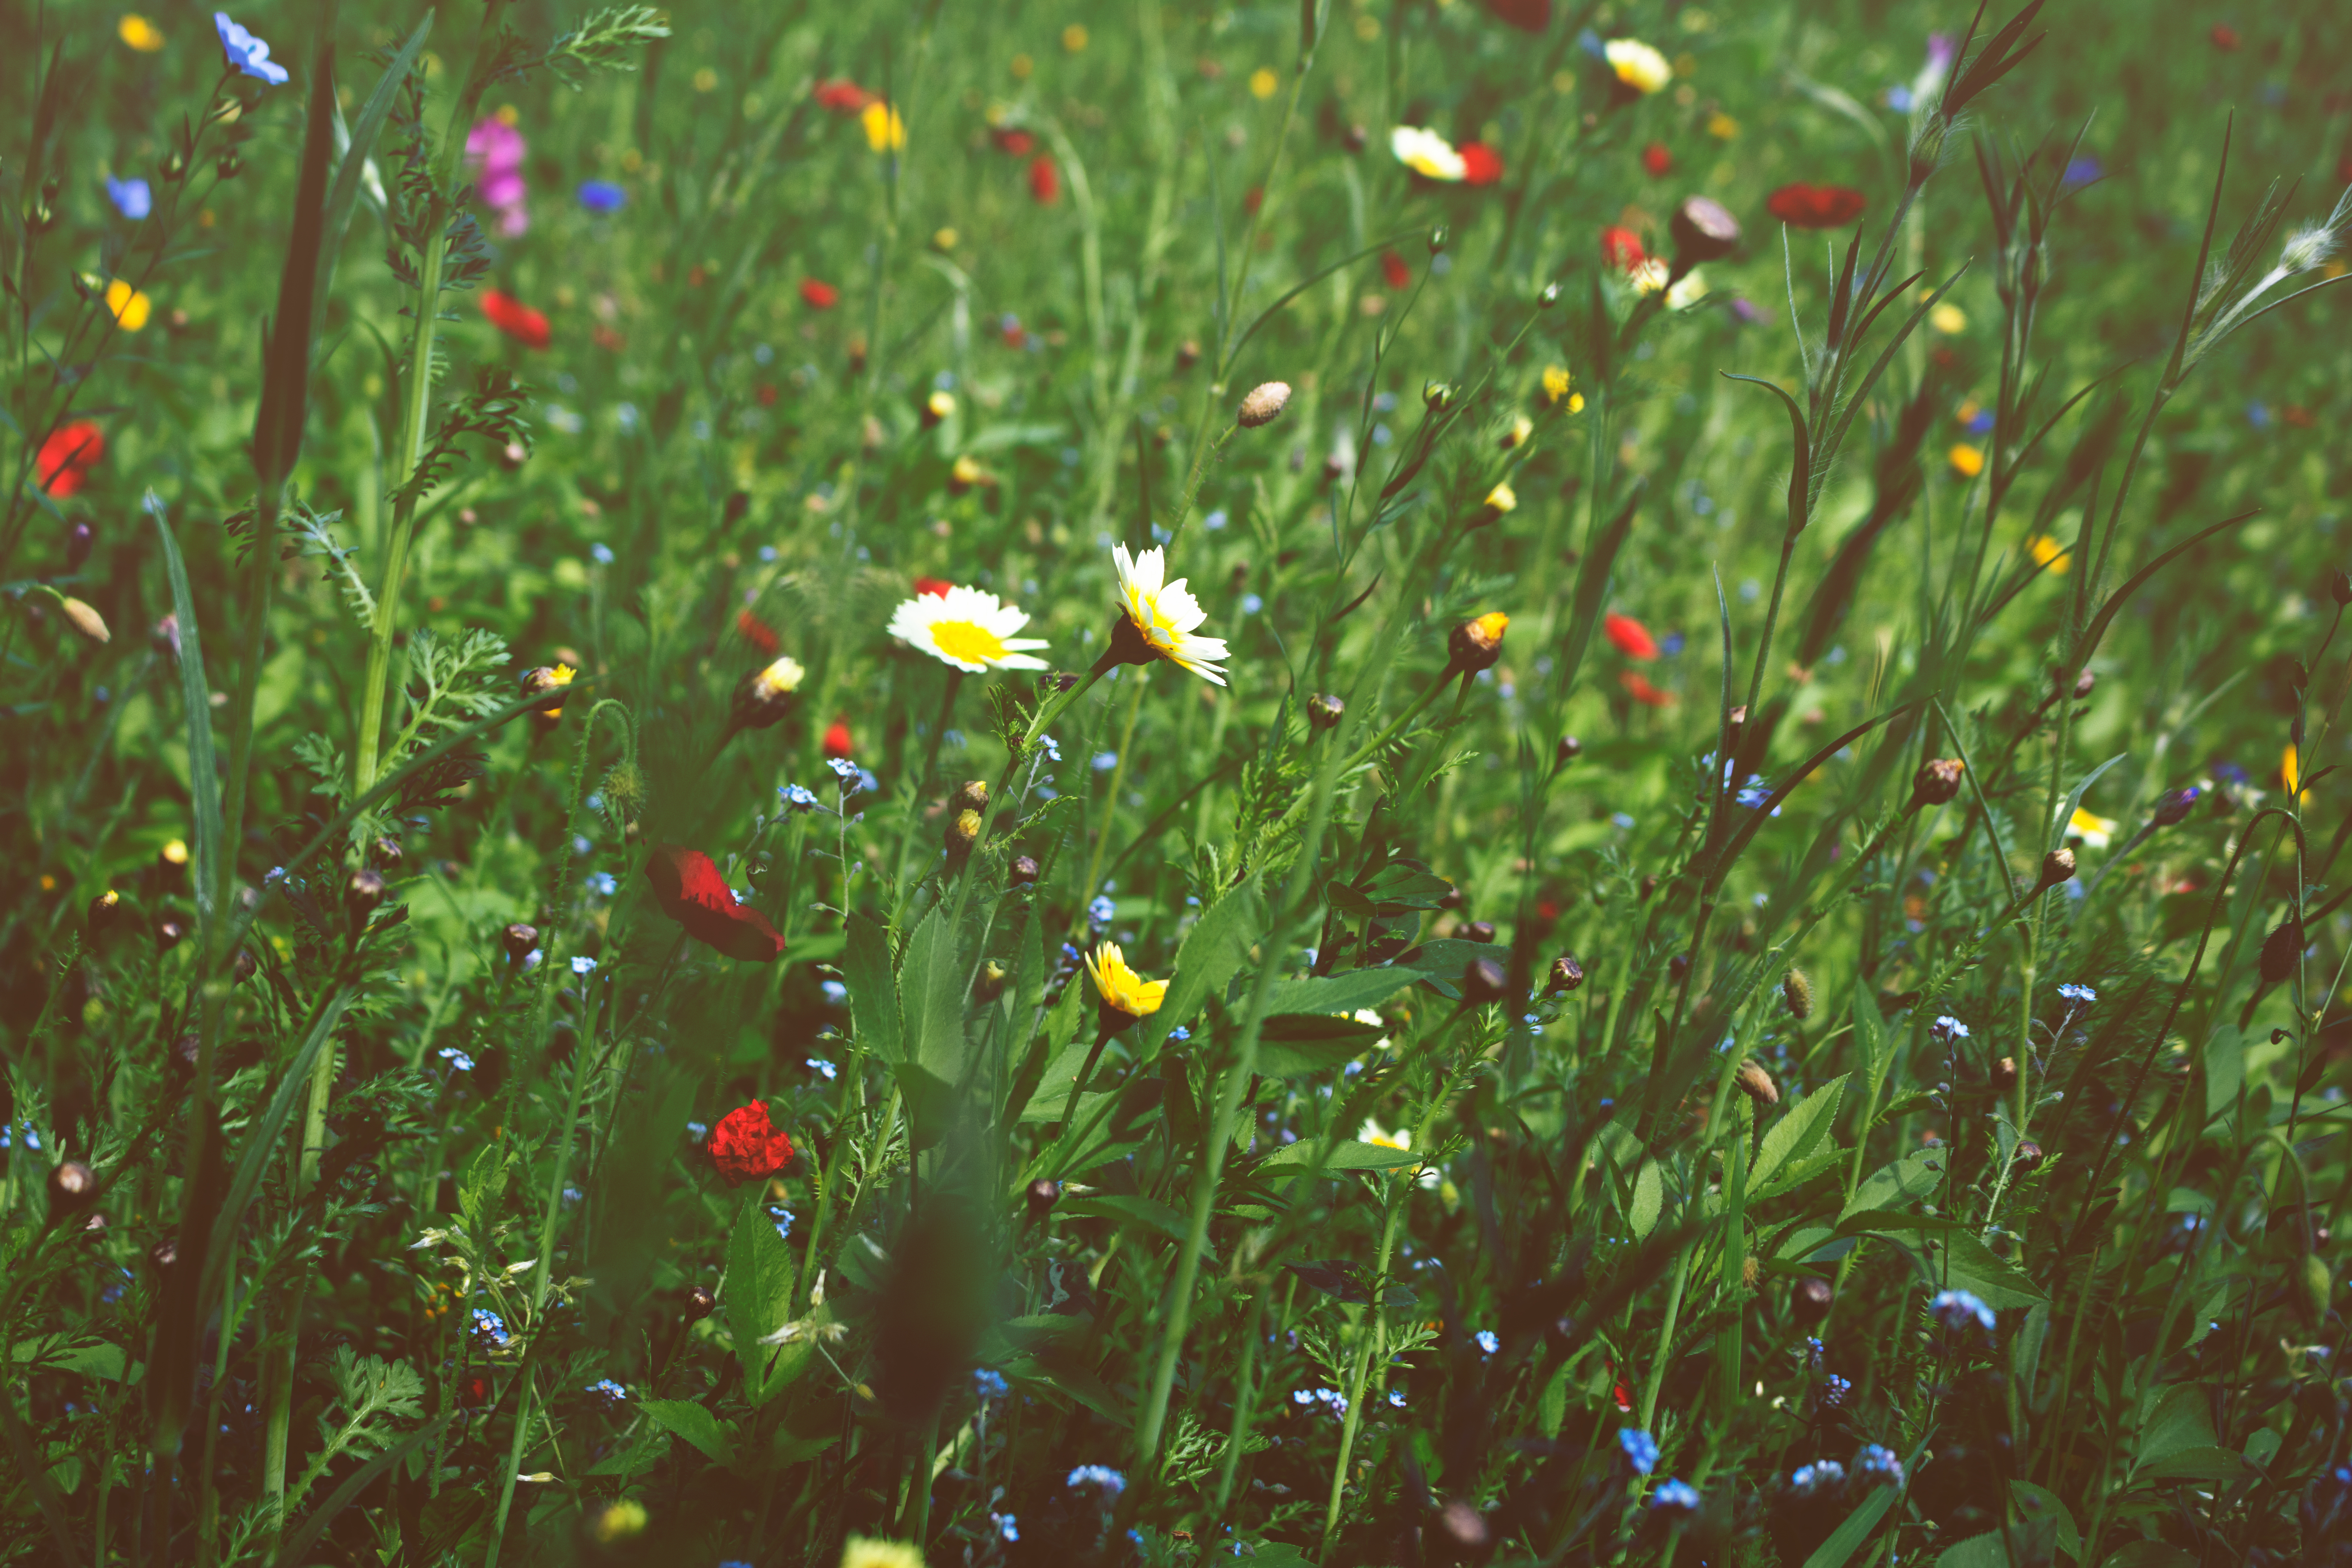
nature, grass, plant, field, lawn, meadow, prairie, sunlight, leaf, flower, green, botany, flora, wildflower, grassland, woodland, habitat, ecosystem, macro photography, flowering plant, natural environment, grass family, land plant